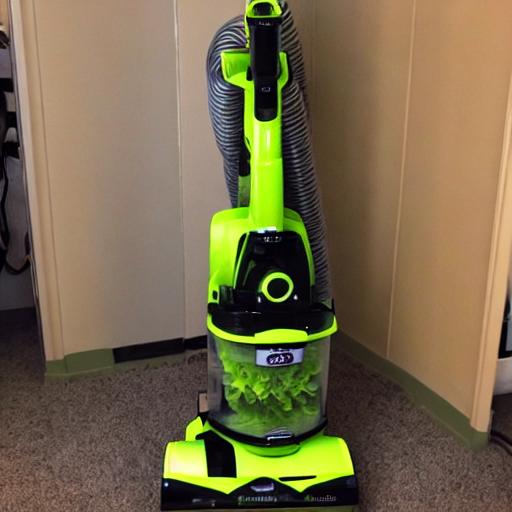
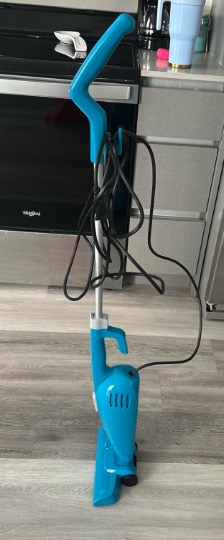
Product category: items_vacuum
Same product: no